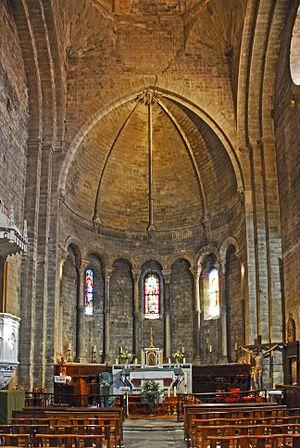
L'église Notre-Dame-du-Lac est une église romane située dans la commune du Thor dans le département français de Vaucluse en région Provence-Alpes-Côte d'Azur.